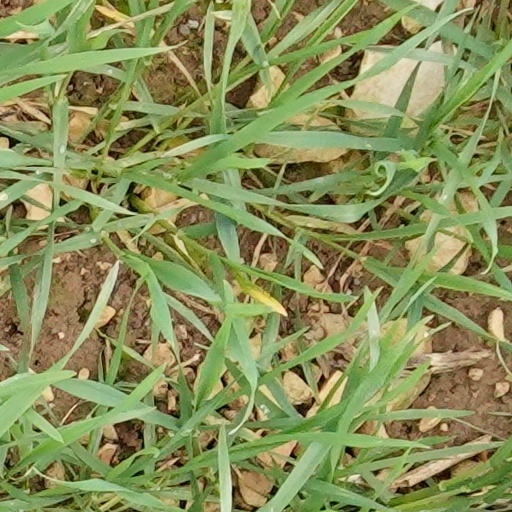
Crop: wheat